Fullback (gridiron football)

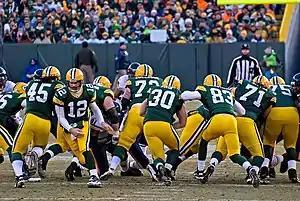
Fullback John Kuhn, with jersey #30, carrying the ball after receiving the hand-off from Aaron Rodgers (jersey #12)

A fullback (FB) is a position in the offensive backfield in gridiron football and is one of the two running back positions along with the halfback. Fullbacks are typically larger than halfbacks, and, in most offensive schemes, the fullback's duties are split among power running, pass catching, and blocking for both the quarterback and the other running back.